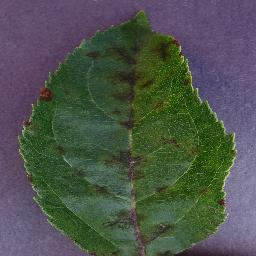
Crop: soybean
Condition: healthy